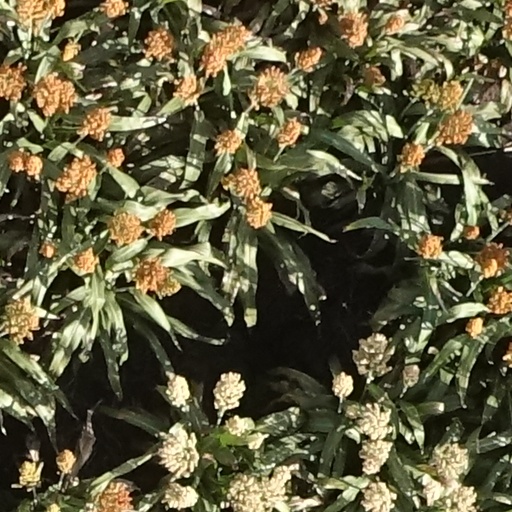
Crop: sorghum